Georg Emanuel Opiz

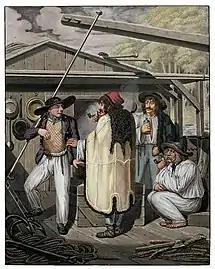
Danube Boatmen on Their Barge

Georg Emanuel Opiz (4 April 1775, Prague - 12 July 1841, Leipzig) was a Bohemian German painter and graphic artist. He also wrote some now-forgotten historical novels, under the pseudonym "Bohemus".